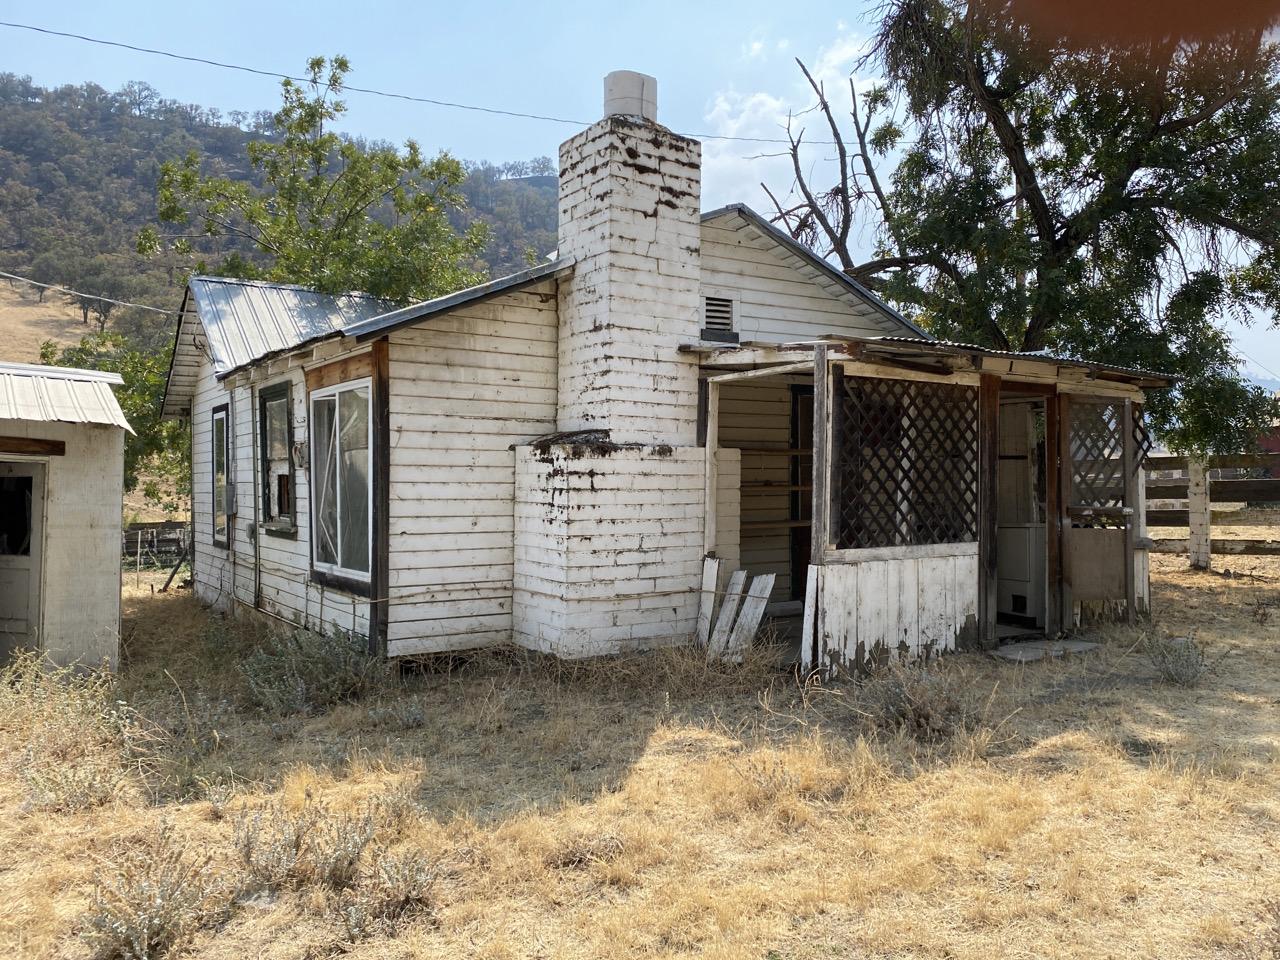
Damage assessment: no_damage